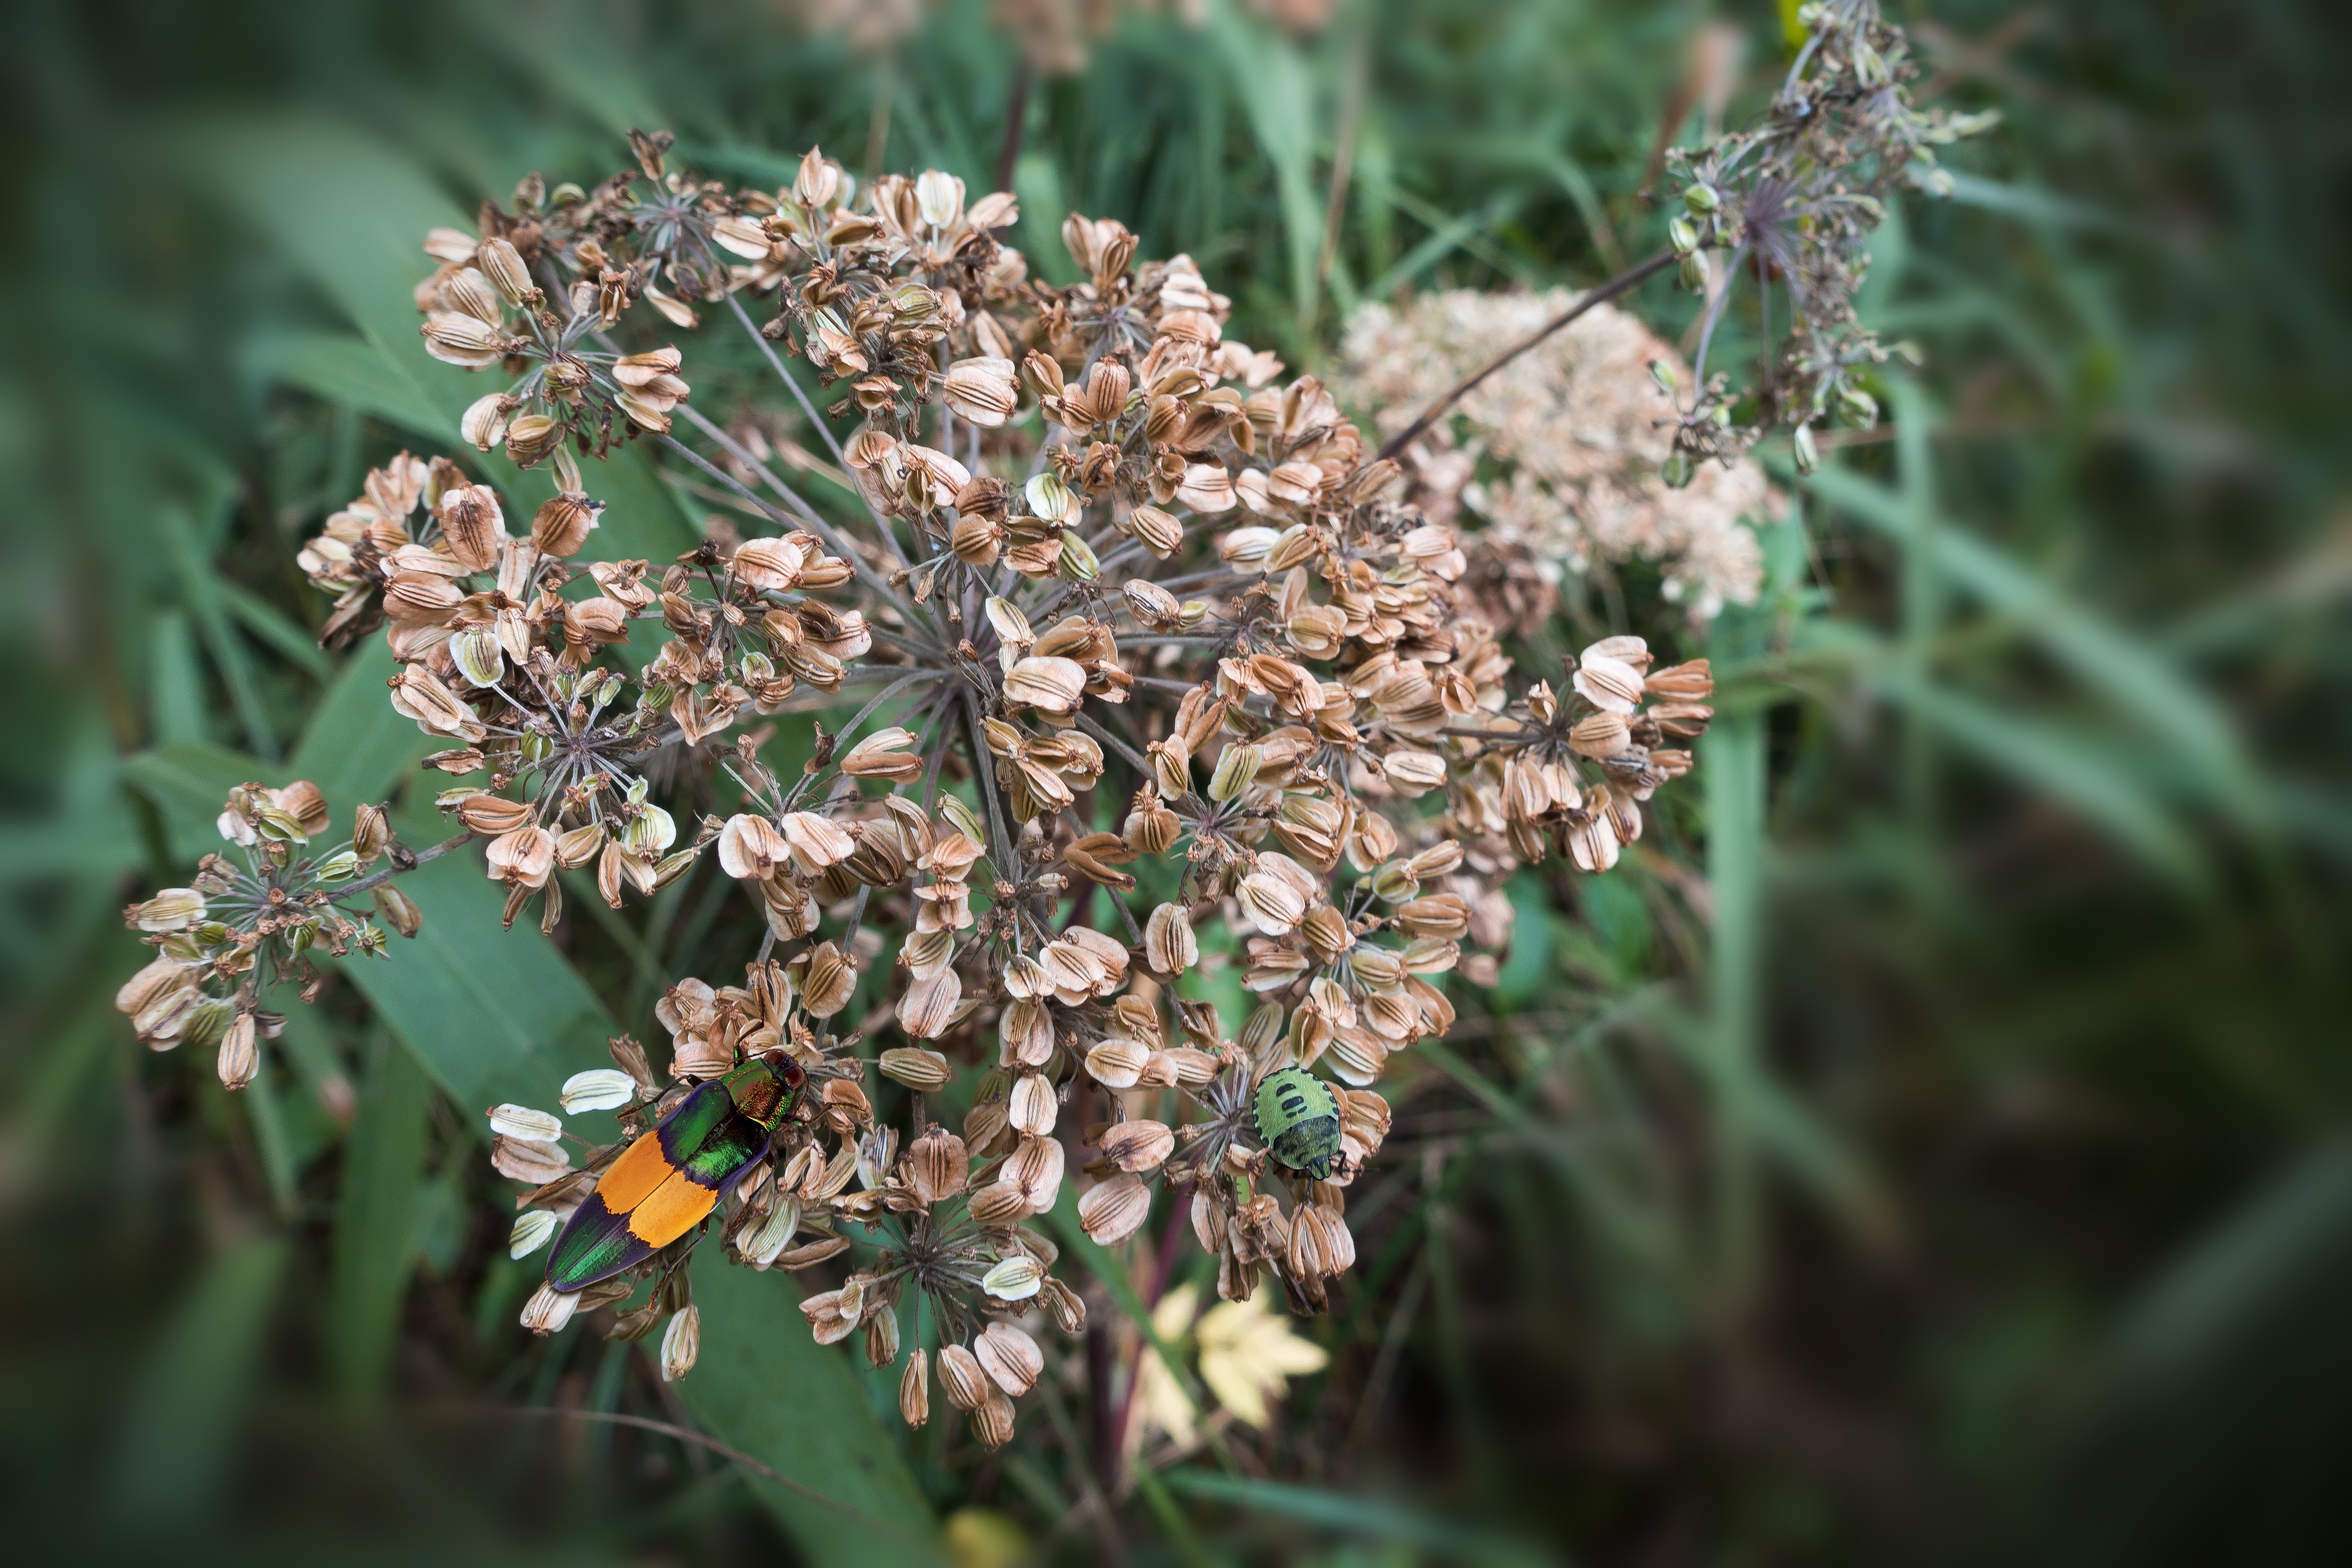
nature, plant, leaf, flower, reed, herb, autumn, botany, flora, wildflower, seeds, shrub, beetle, macro photography, flowering plant, umbel, land plant